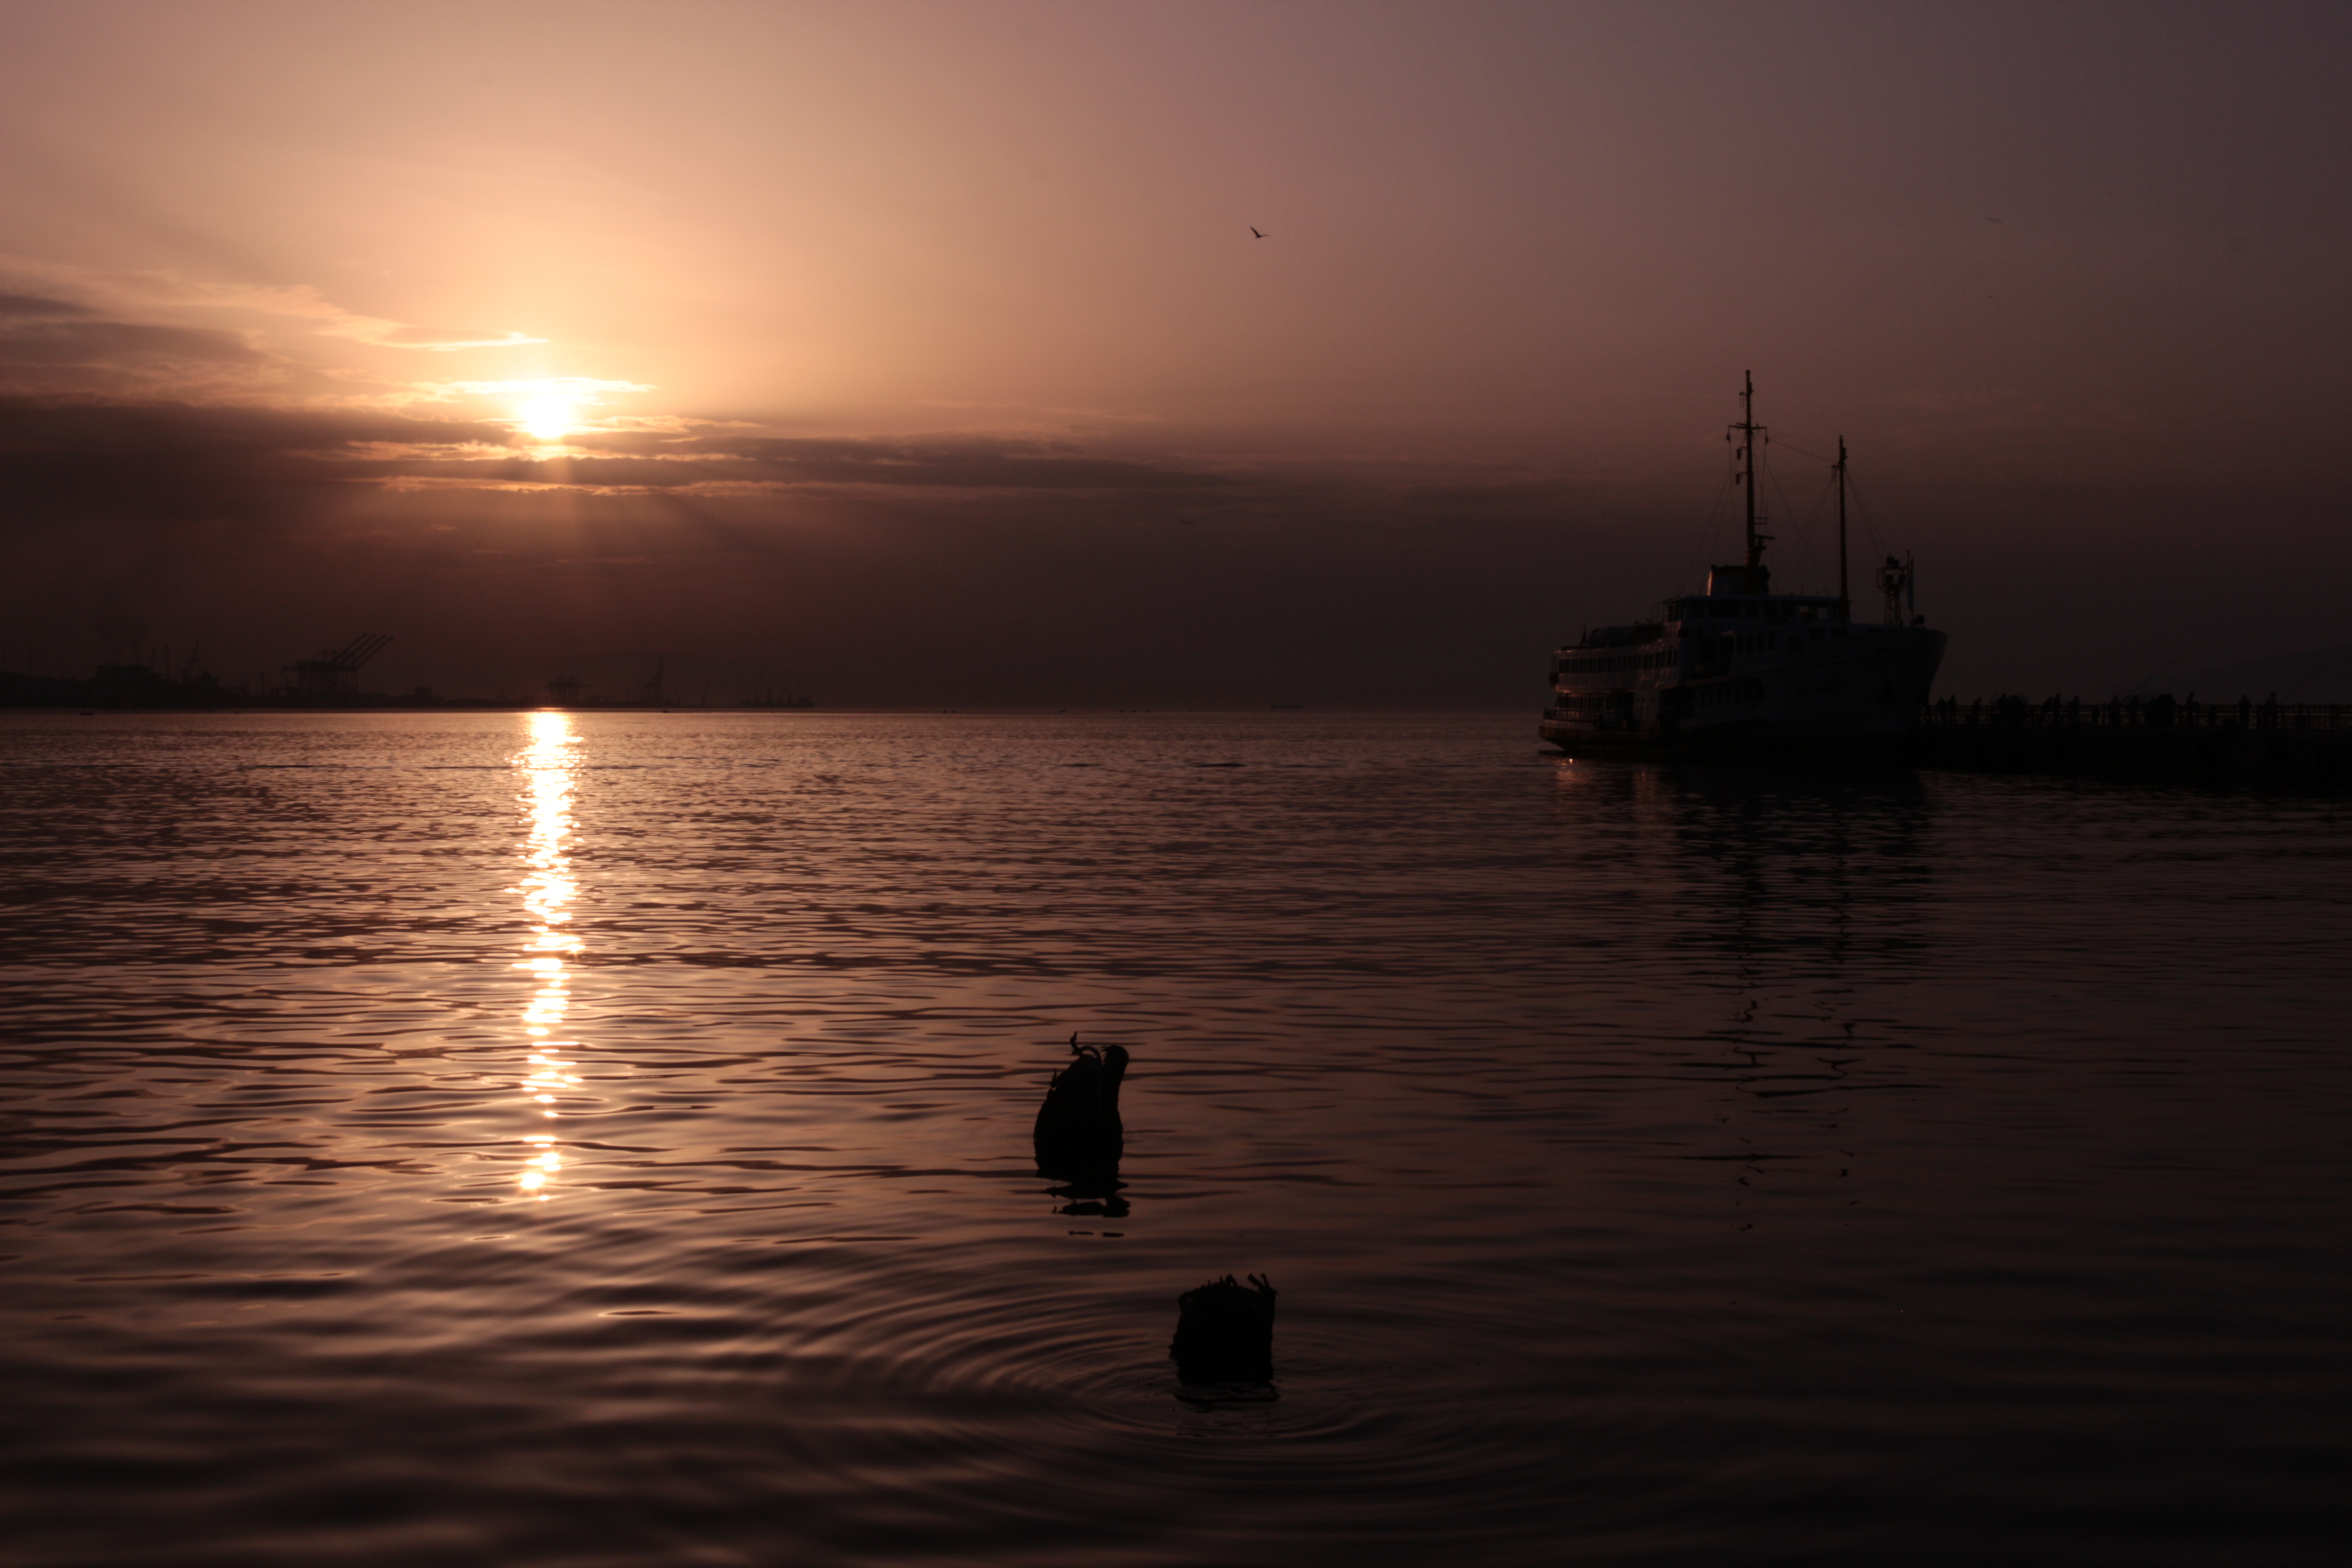
sunset, waterway, body of water, water, sea, calm, sky, horizon, sunrise, reflection, river, afterglow, evening, dusk, morning, ocean, sun, dawn, wave, lake, cloud, channel